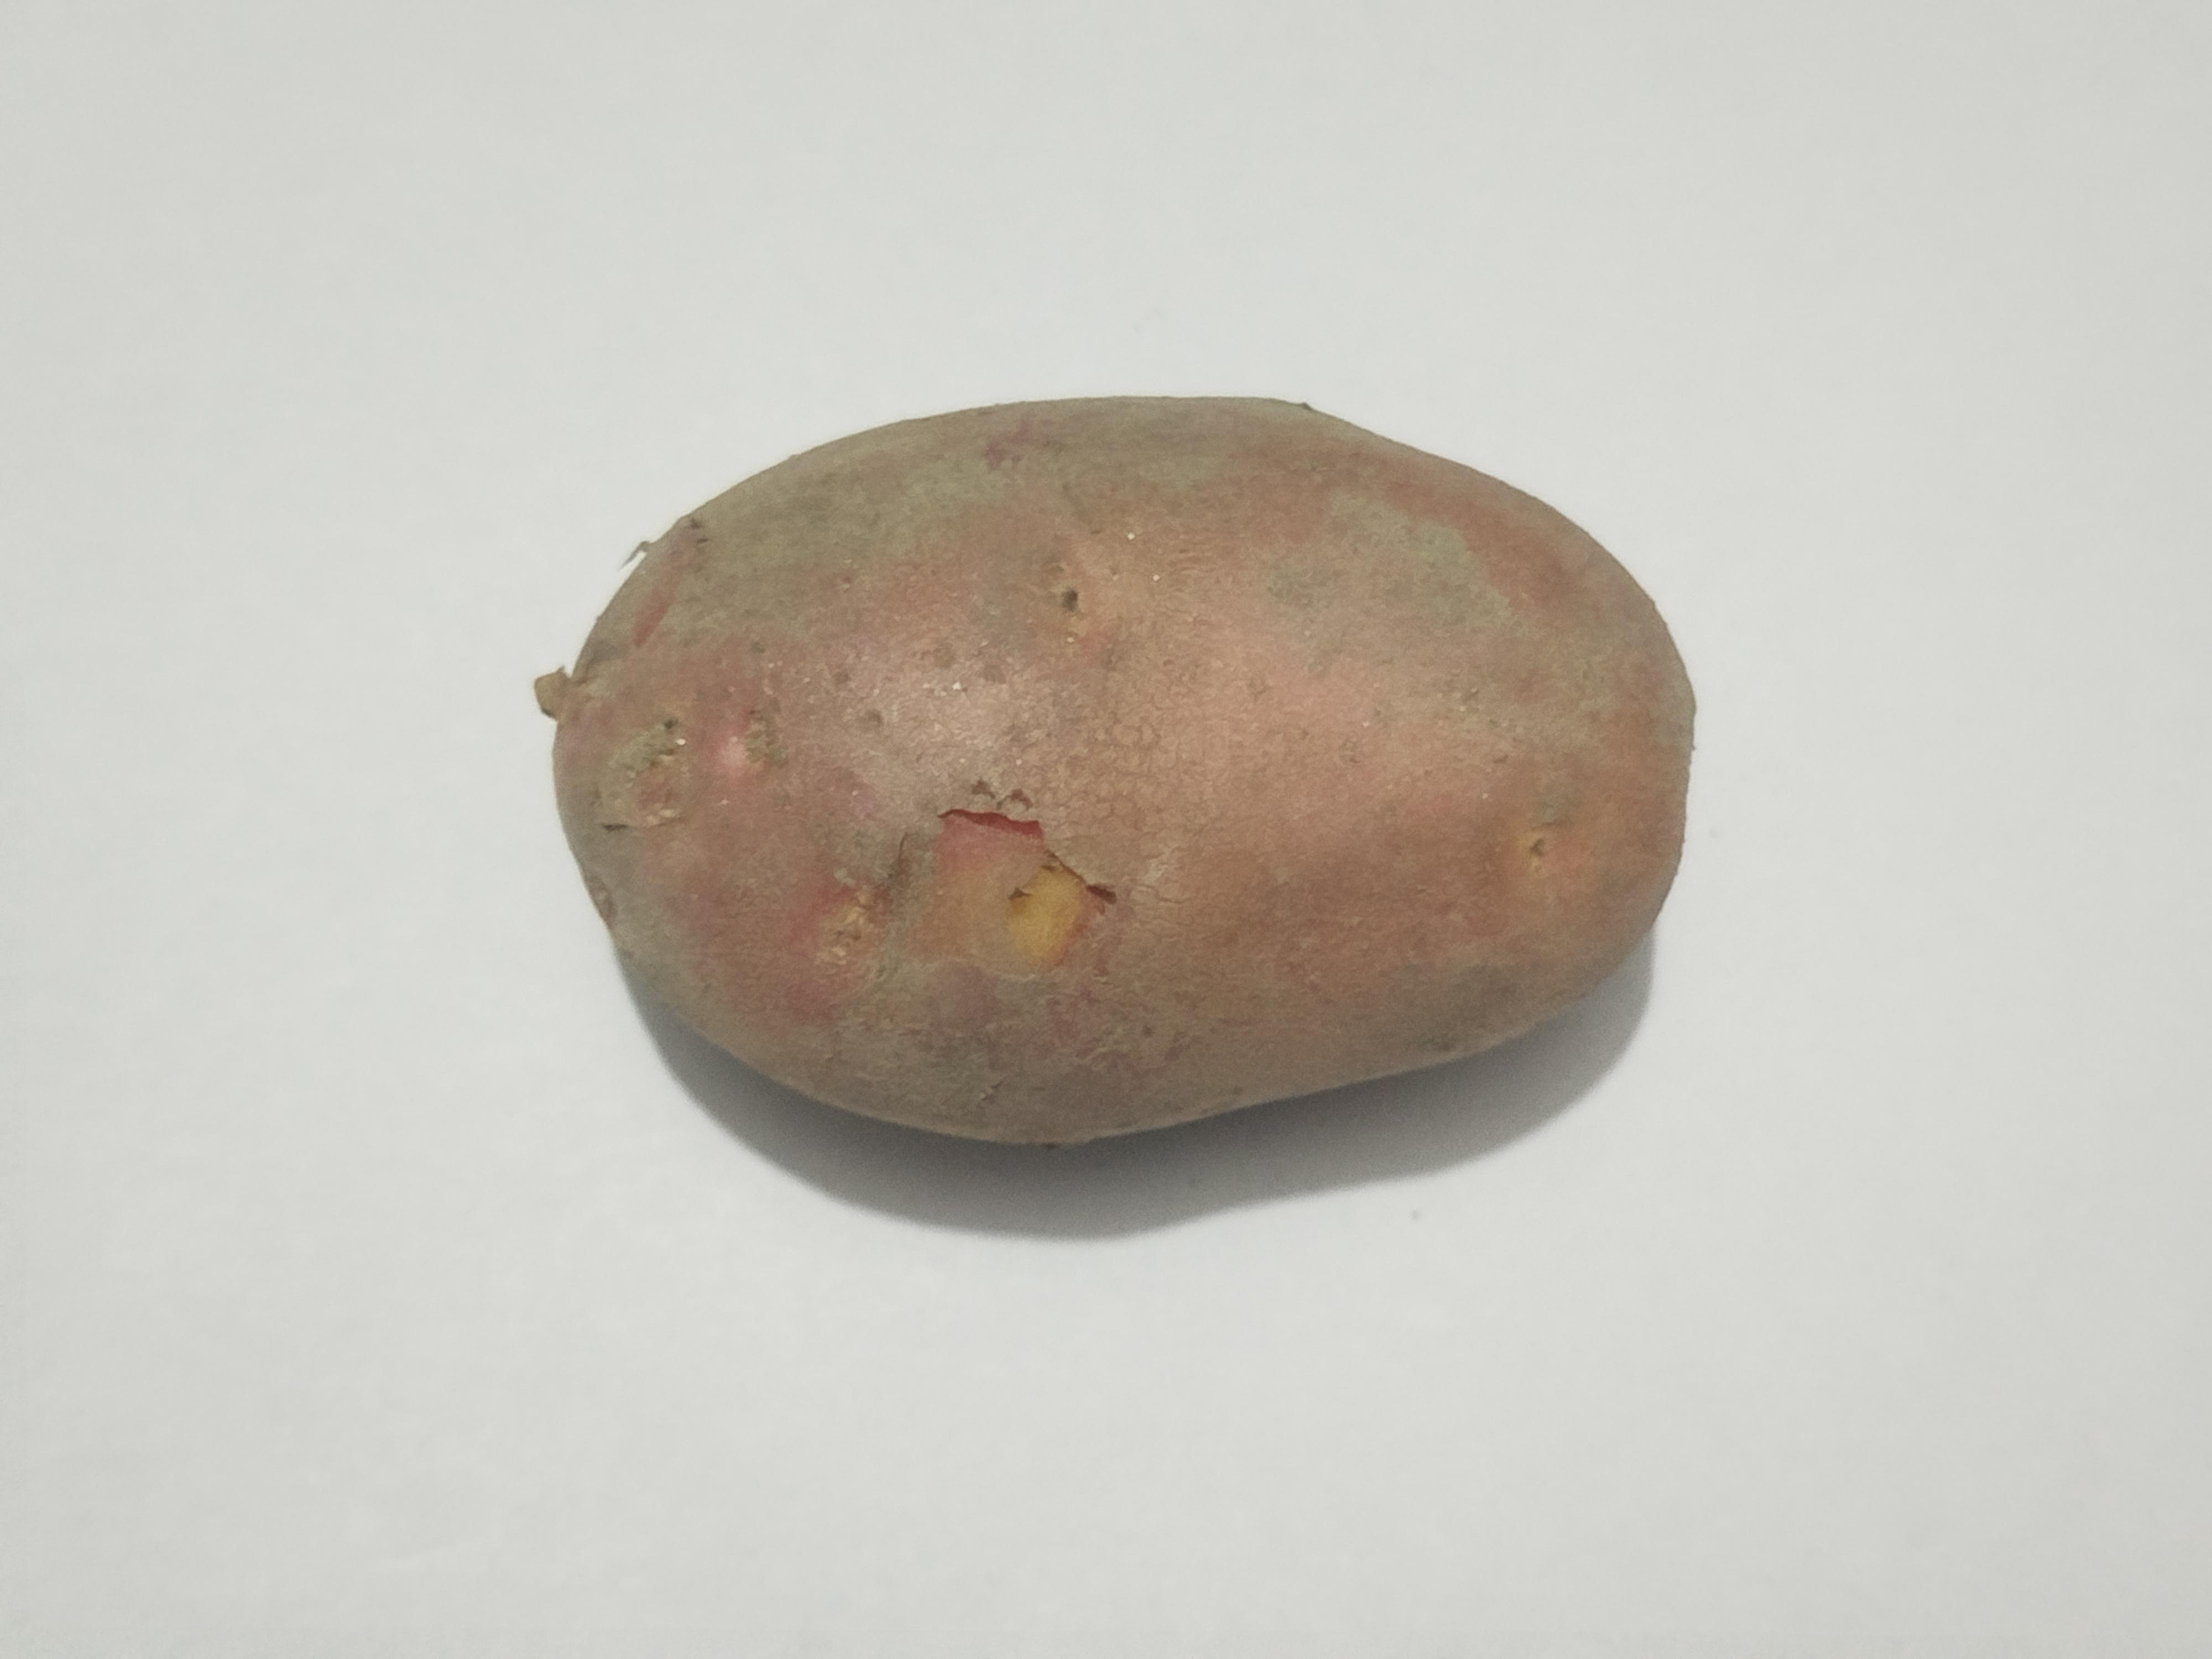
Label: Potato